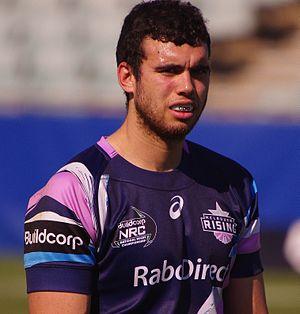
Jack Debreczeni, né le 6 juin 1993 à Ōtāhuhu, est un joueur de rugby à XV australien évoluant aux postes de demi d'ouverture ou arrière. Il évolue avec la franchise néo-zélandaise des Chiefs en Super Rugby depuis 2019. Il mesure 1,92 m pour 100 kg.